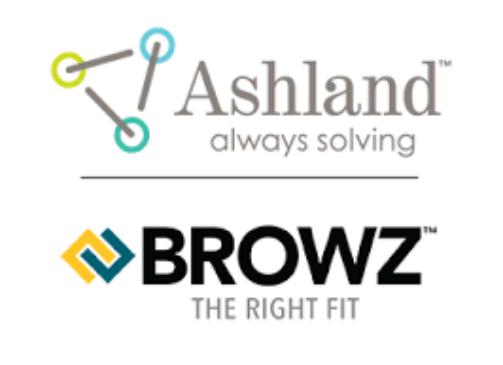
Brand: Ashland Inc
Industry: Others